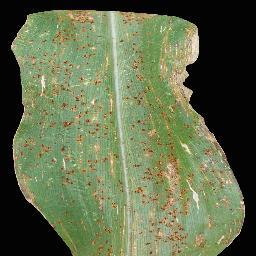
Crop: corn
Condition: (maize)_common_rust